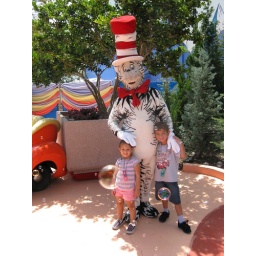
cat in the hat